2017 Mengalum Island boat accident

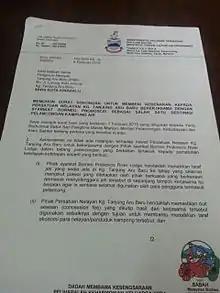
Letter presented by Tanjung Aru Baru village committee chief as evidence for permission granted by the state government to use the jetty.

However, this was denied by Tang Yeu, a tour boat operator who has using the jetty for years as he claim to have an approval letter from the Sabah state government to use such jetty. This was also supported by the Tanjung Aru Baru village committee chief leader, Matsah Sahat who expressed a similar view on the issue on which he photograph the approval letter given by the state government as evidence to local media. According to what has been stated on the letter, the villagers in Tanjung Aru had applied for permission to use the jetty from the Sabah State Tourism, Culture and Environment Ministry, with the support of the Agriculture and Food Industries Minister Yahya Hussin, who is also Deputy Chief Minister of Sabah. The letter was signed by the permanent secretary of the State Tourism, Culture and Environment Ministry, Ginun Yangus stating that the ministry had no objections to the villagers use and co-operation with the tour company under several conditions. The village community chief added the tour company pays RM1,000 a month to the committee for the use of the jetty, and employs some 15 locals to work as boatmen and security guards, as stipulated by the agreement. The tour boat operator also denied the claim by Sabah Tourism Assistant Minister that their crews wanted to avoid law and safety regulations as they always comply with the usage of safety vests. In a statement, he said: